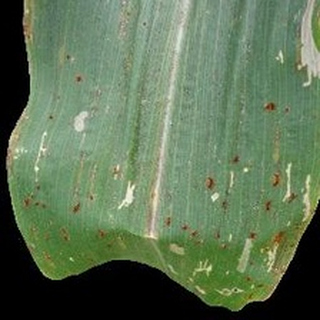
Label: corn_common_rust